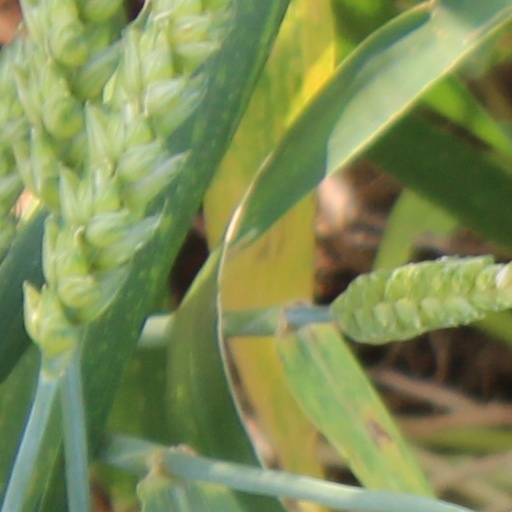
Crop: wheat